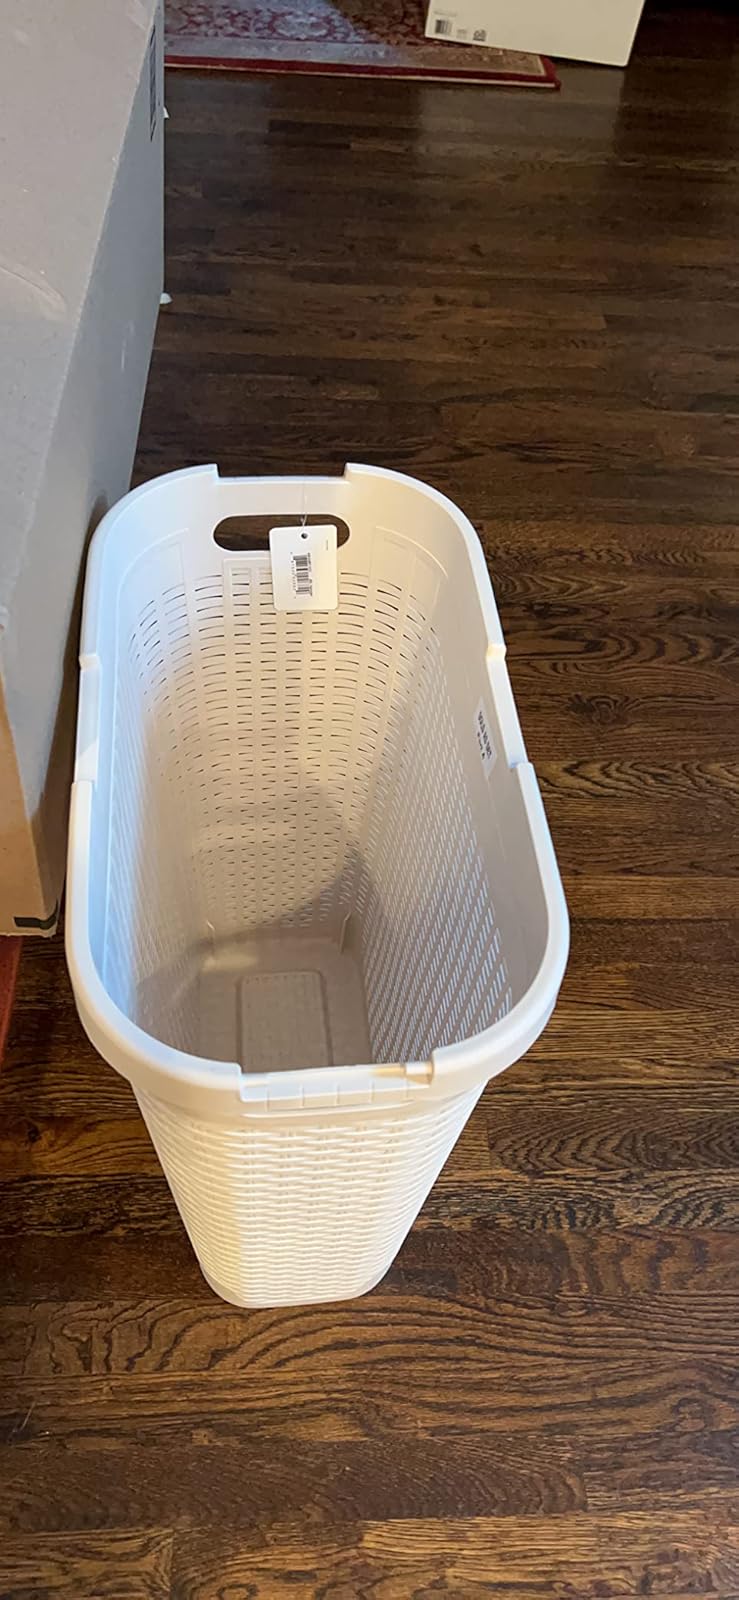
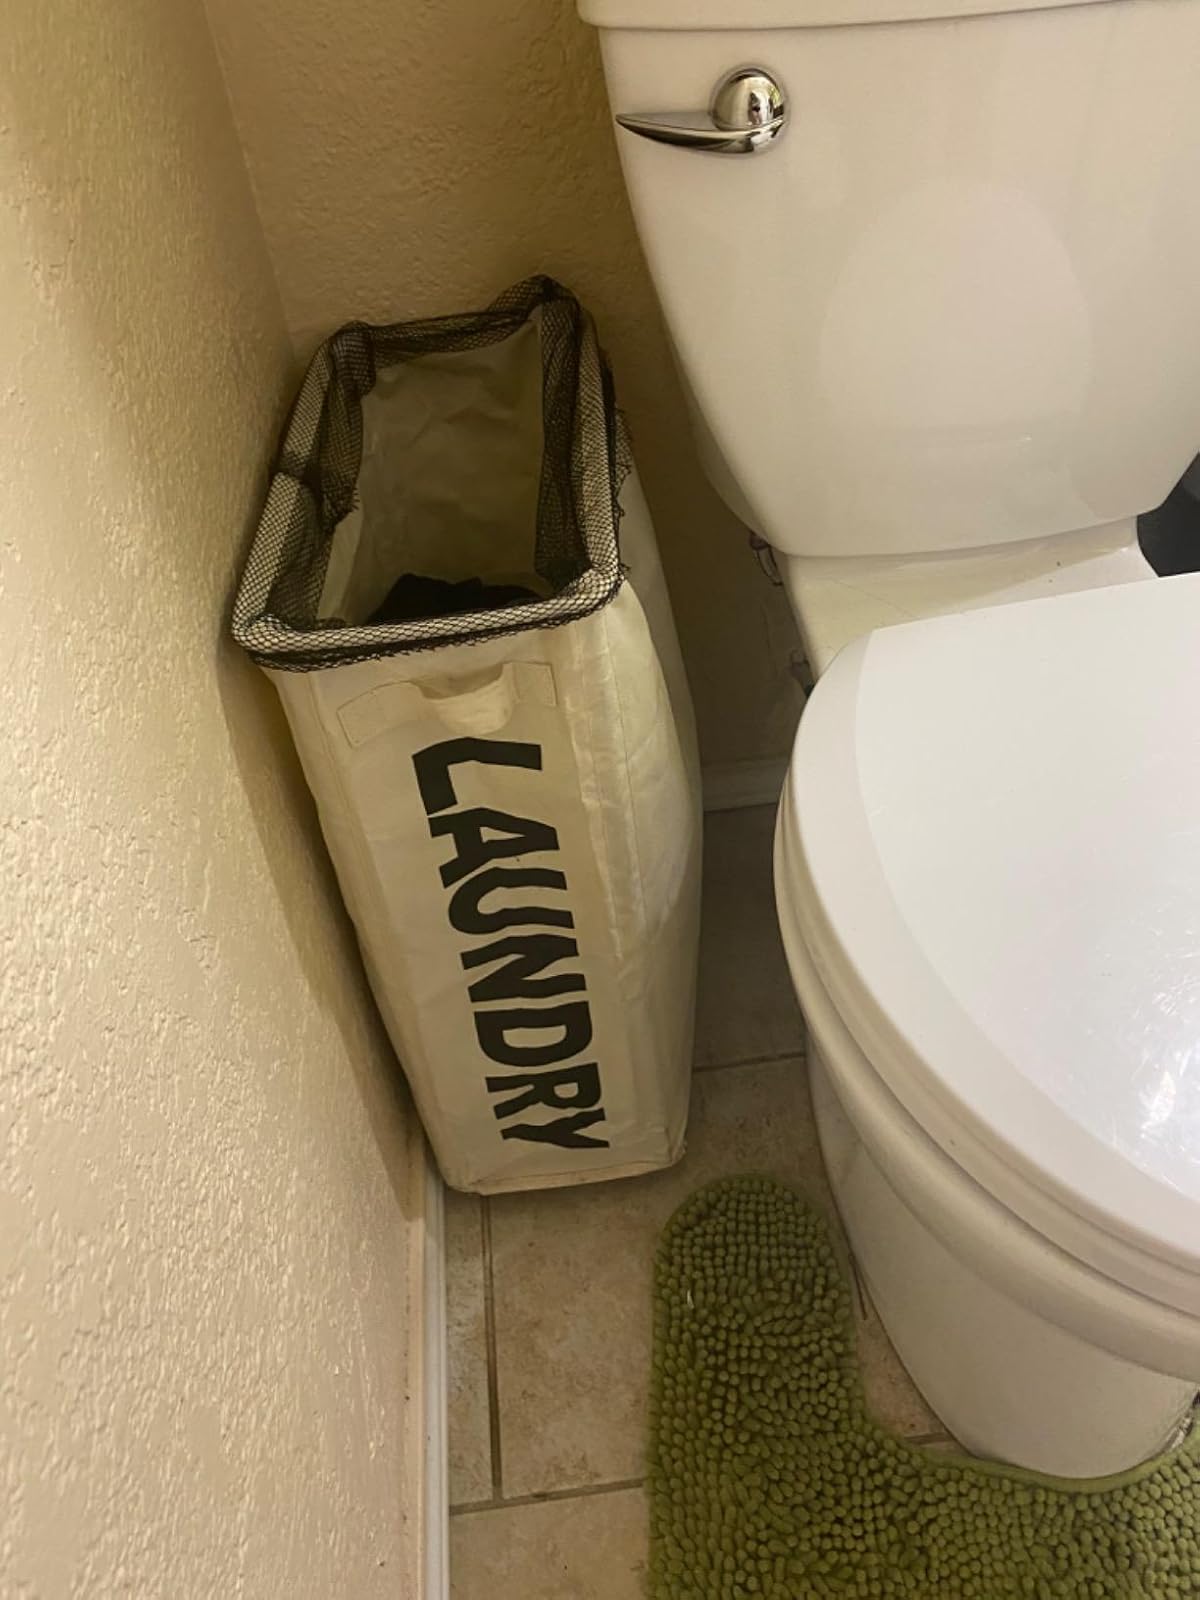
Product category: items_hamper
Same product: no